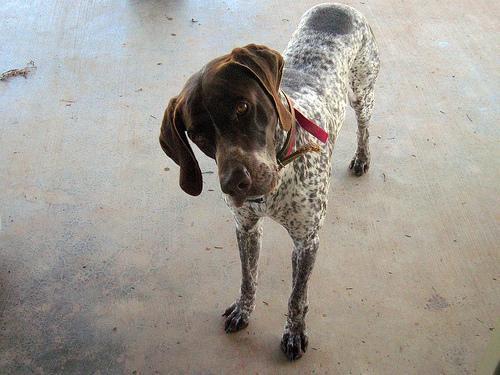
german shorthaired